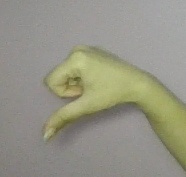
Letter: waw